Amin Tarokh

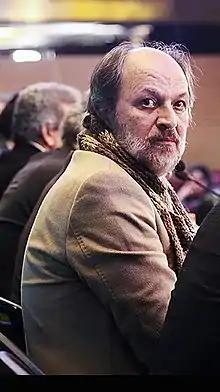
Tarokh at the 35th Fajr Film Festival (2017)

Amin Tarokh (11 August 1953 – 24 September 2022) was an Iranian actor. He has received various accolades, including a Crystal Simorgh, a Hafez Award. He also used to teach acting and was the teacher of famous actors like Taraneh Alidoosti, Gelareh Abbasi, Shabnam Moghaddami, Navid Pourfaraj, Pouria Rahimisam, Majid Vasheghani, Hedieh Bazvand and more.